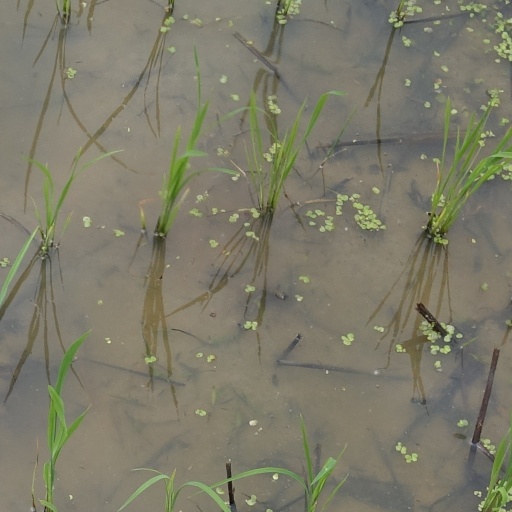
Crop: rice